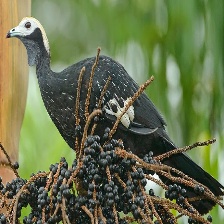
Species: BLUE THROATED PIPING GUAN
Scientific name: PIPILE CUMANENSIS